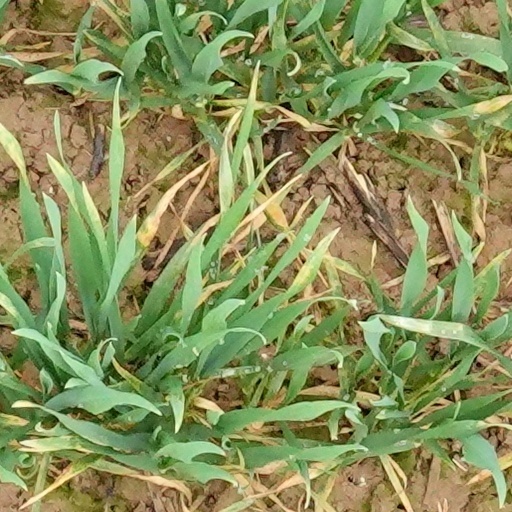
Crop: wheat